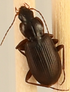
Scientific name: Calathus advena
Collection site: Niwot Ridge NEON (NIWO), plot NIWO_009